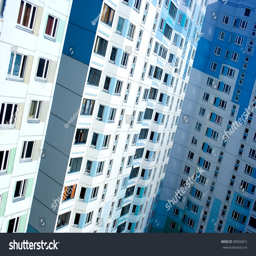
apartment house , housing estate in a suburb .